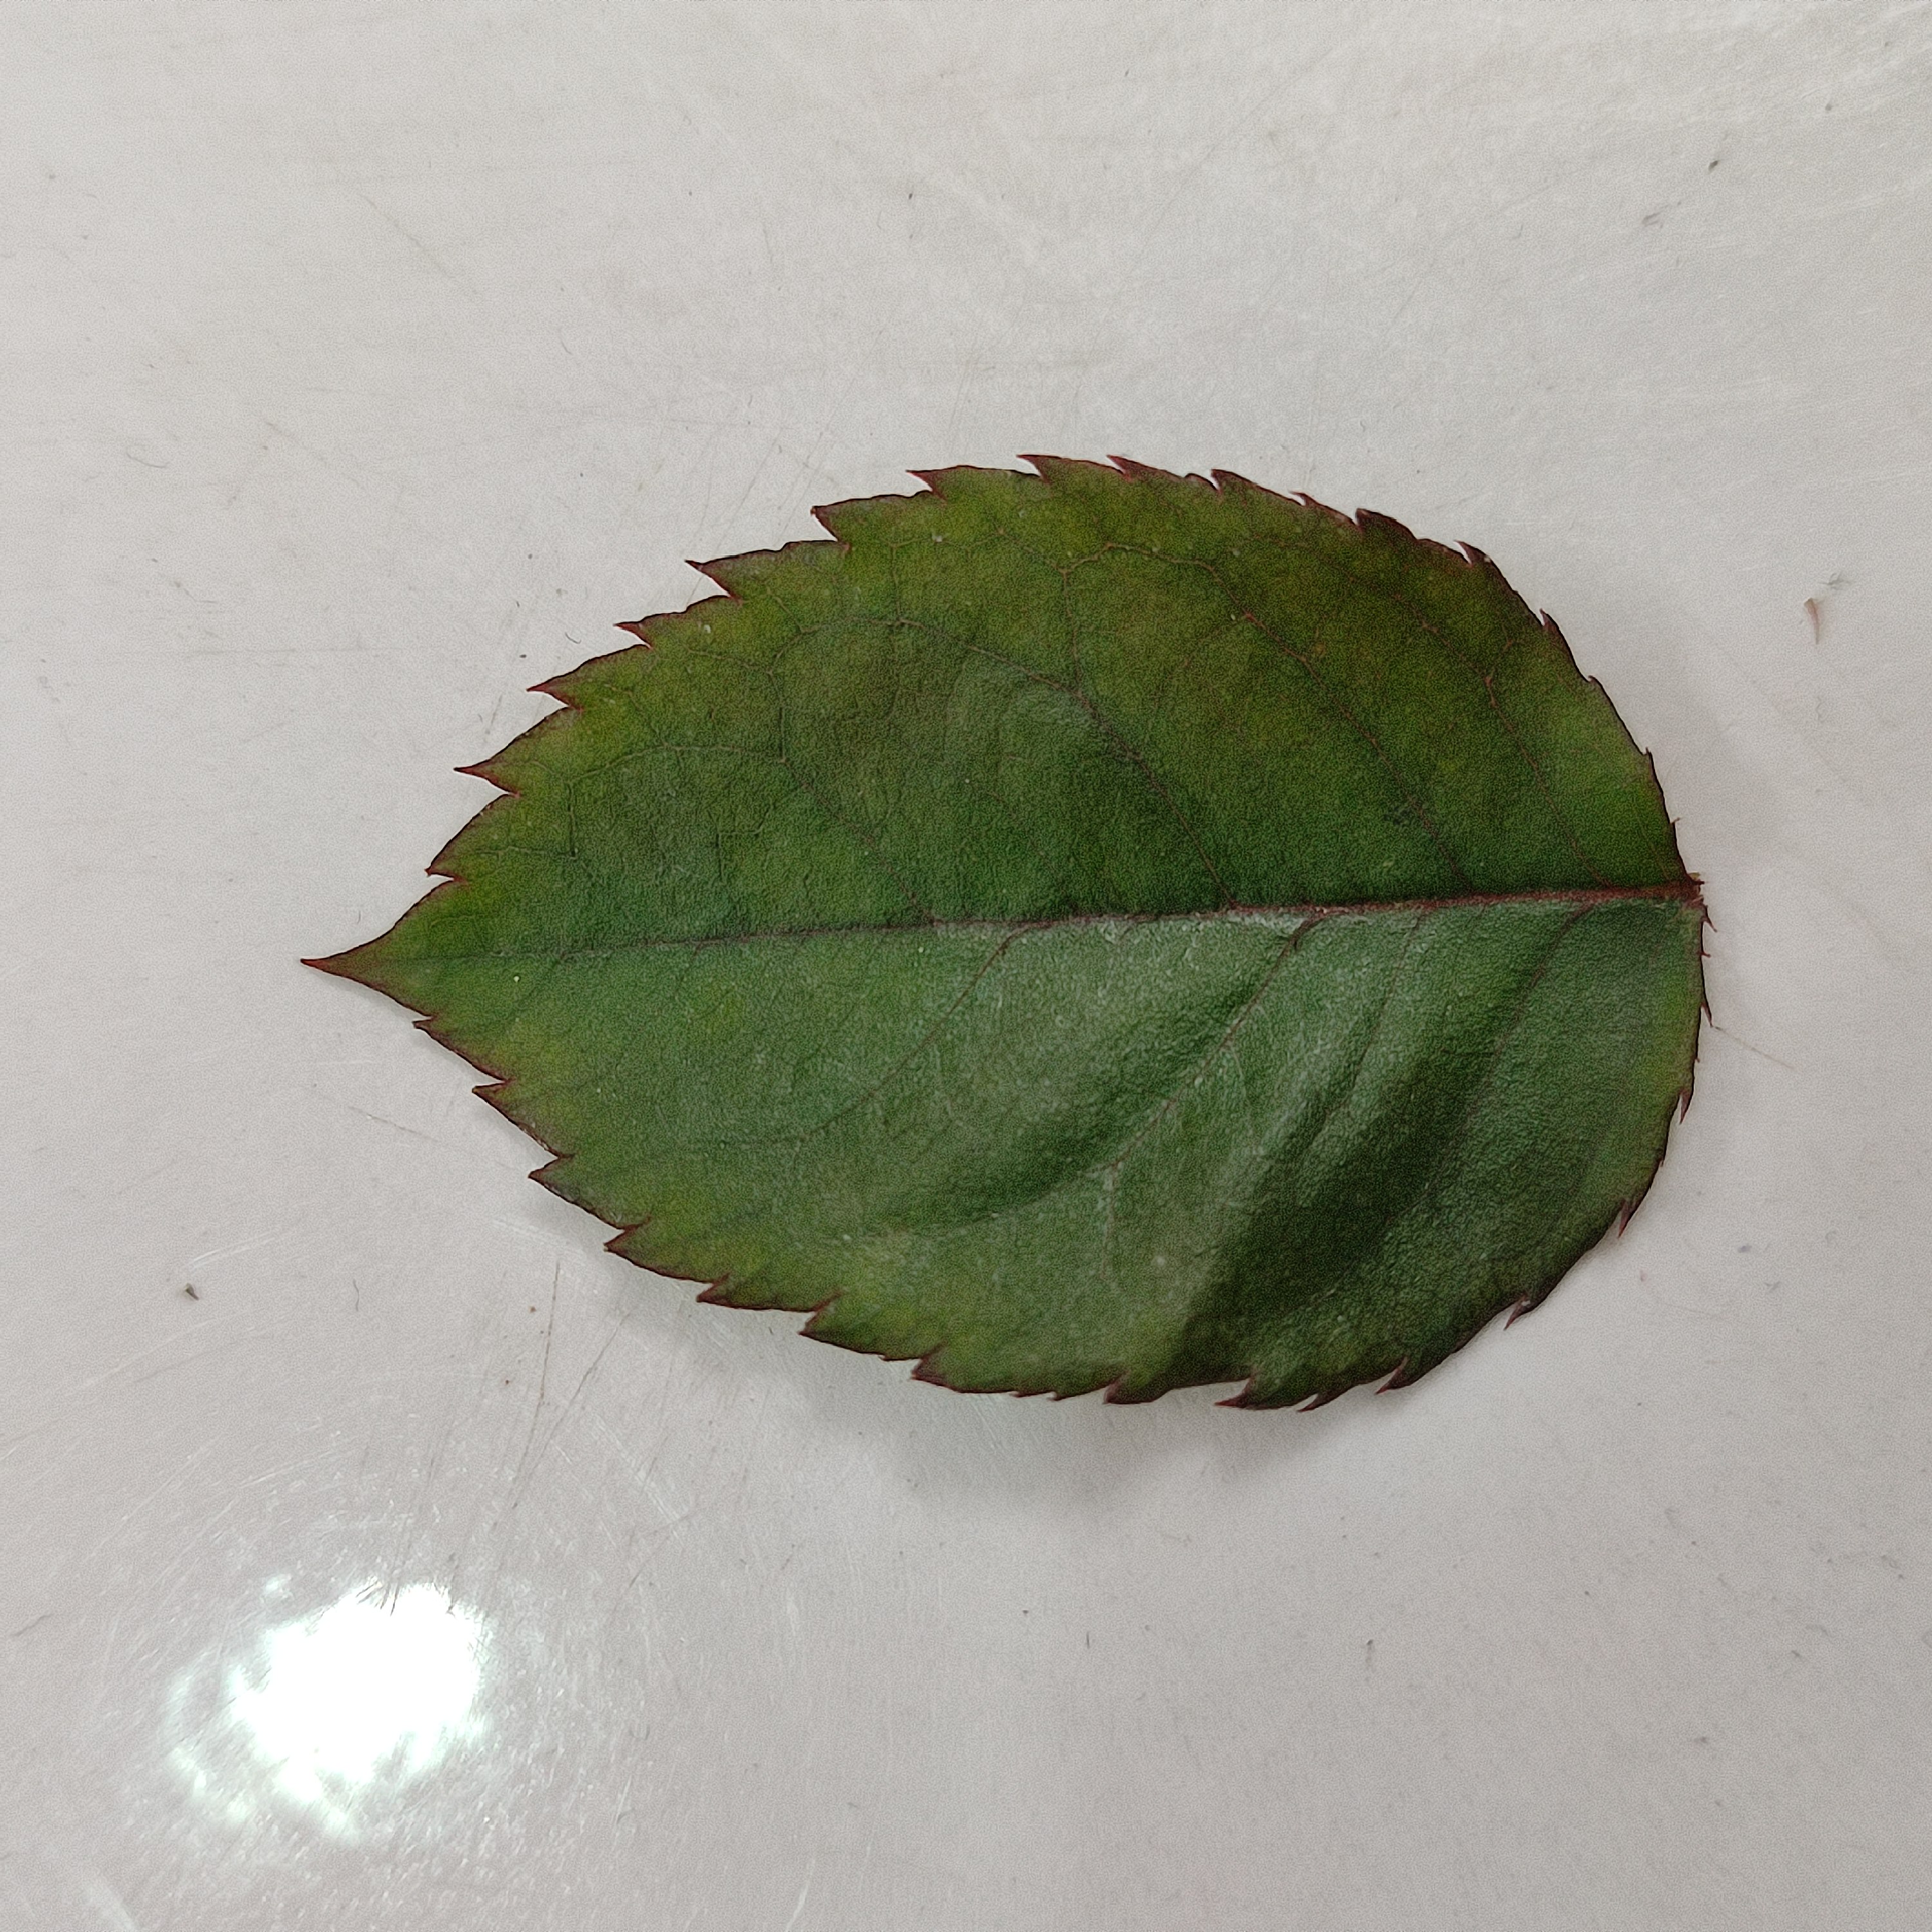
Label: Healthy Leaf